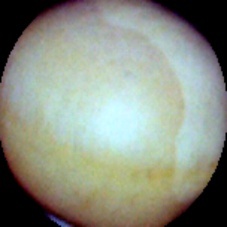
Label: Intact